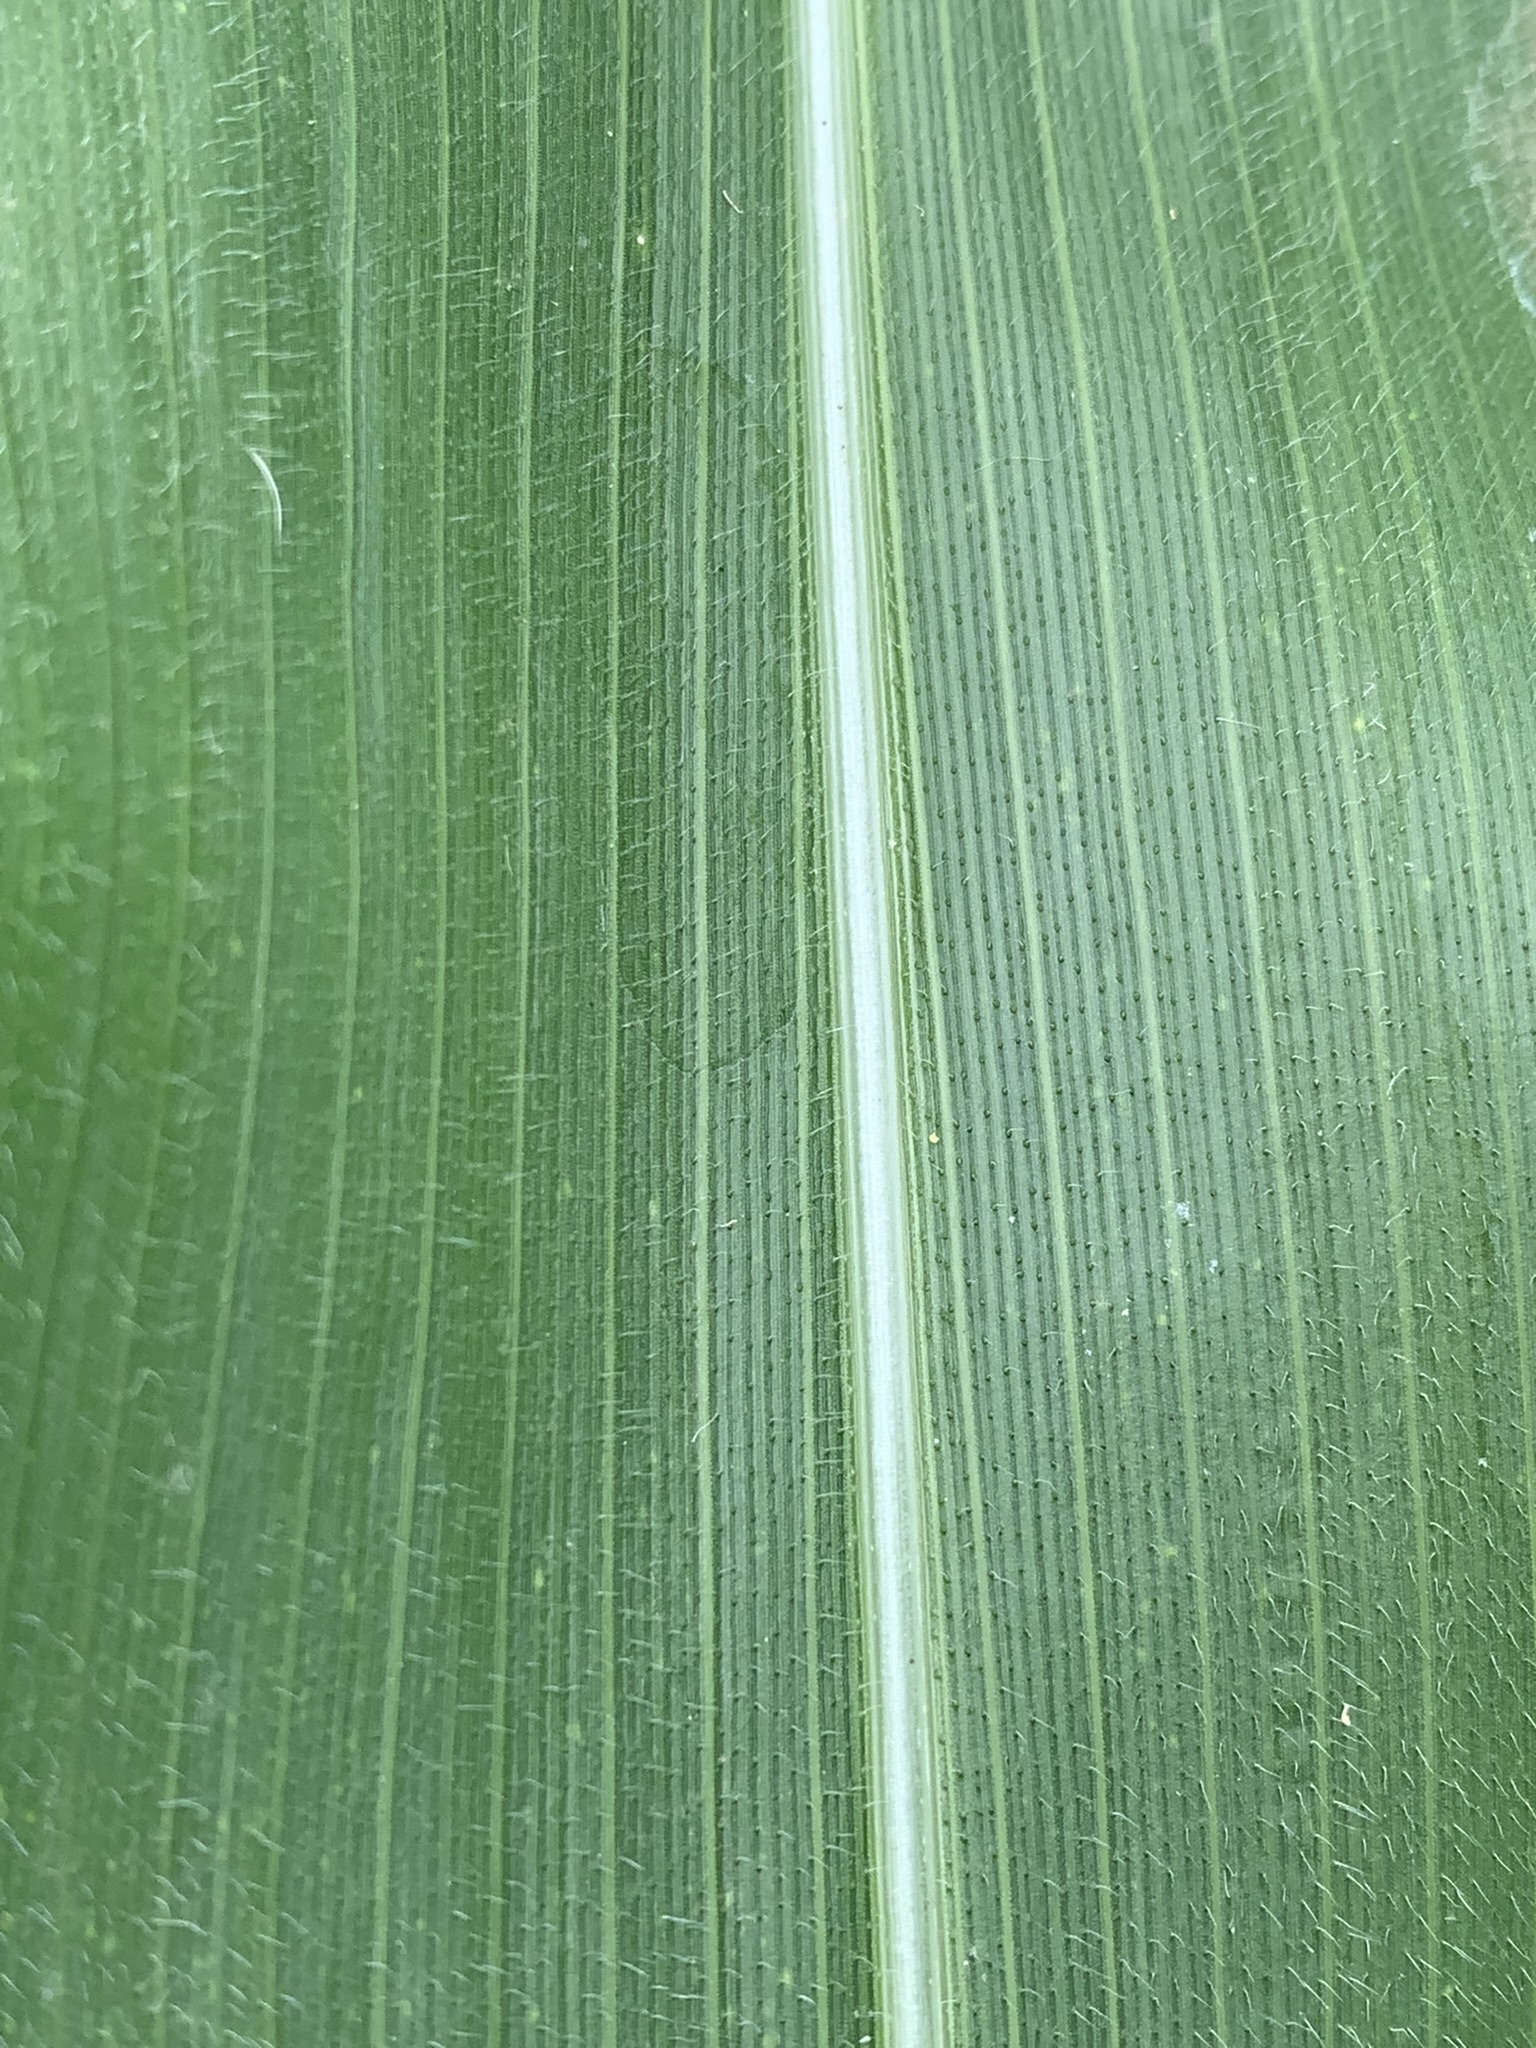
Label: Healthy